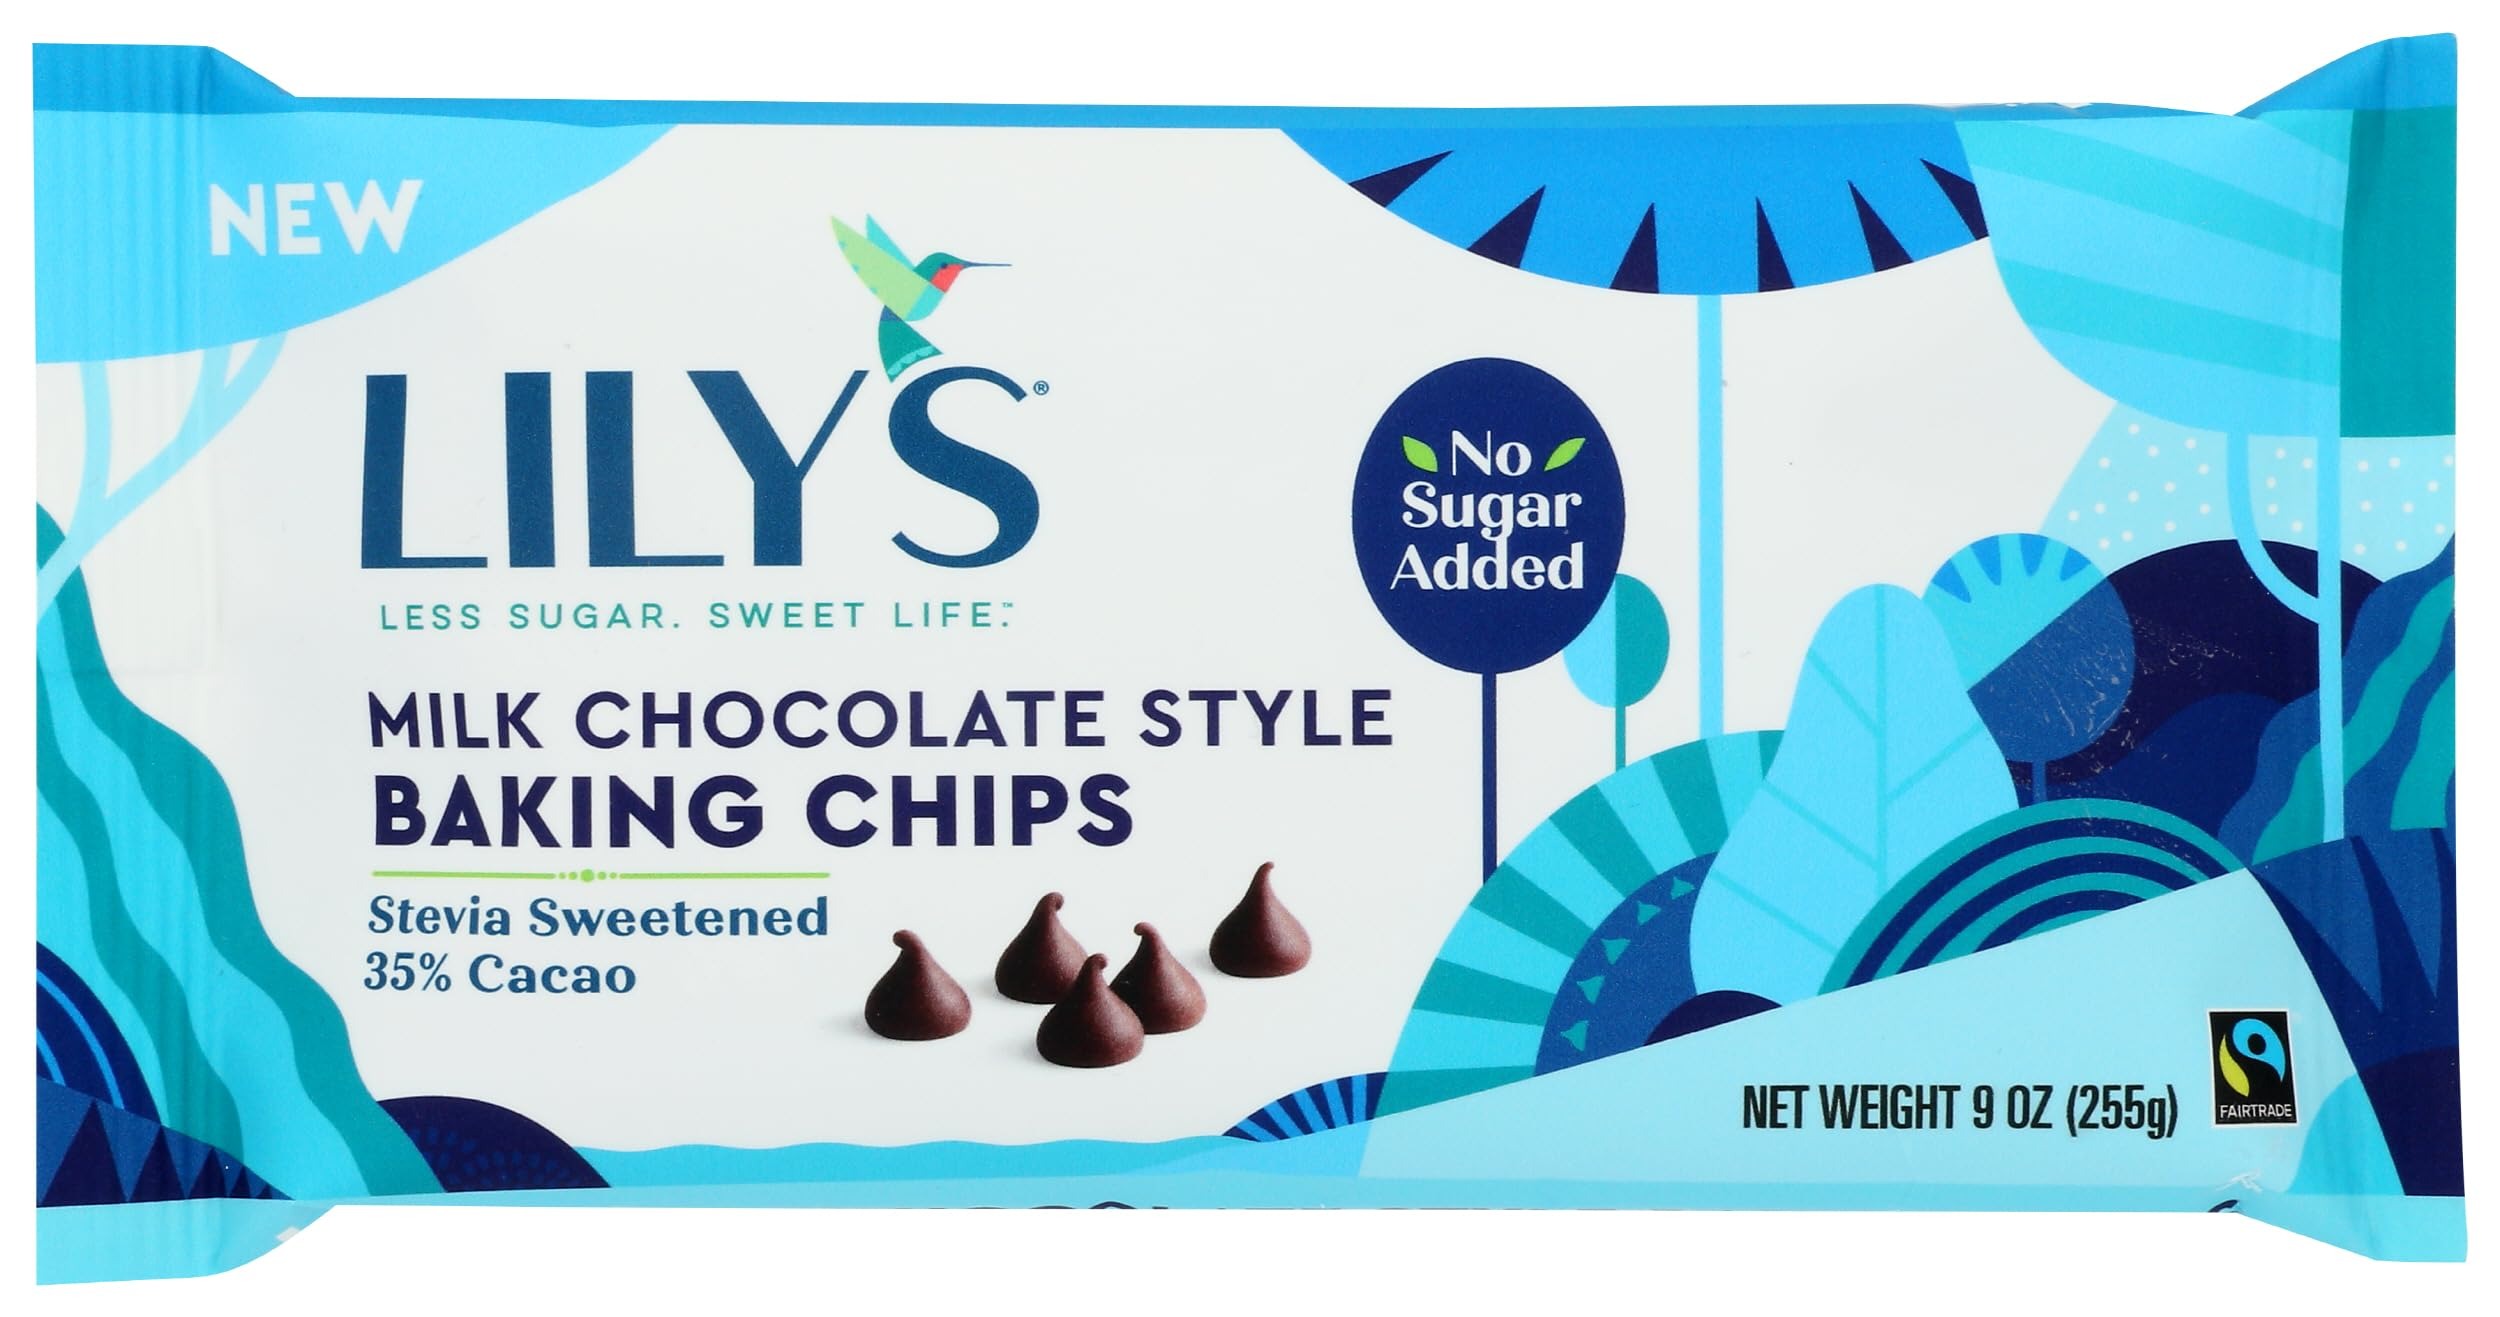
Item Name: Lily's Milk Chocolate Style Baking Chips, No Sugar Added, Fair Trade, Kosher, Gluten Free, 9 Ounce (Pack of 12)
Bullet Point: Lily's Milk Chocolate Style Baking Chips, No Sugar Added, Fair Trade, Kosher, Gluten Free, 9 Ounce (Pack of 12)
Value: 108.0
Unit: Ounce

Price: 22.6